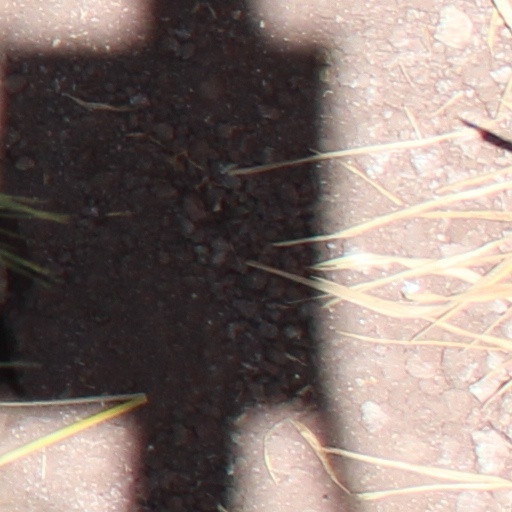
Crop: wheat